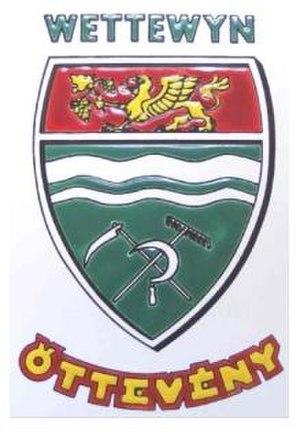
Öttevény est un village et une commune du comitat de Győr-Moson-Sopron en Hongrie.